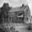
Label: house